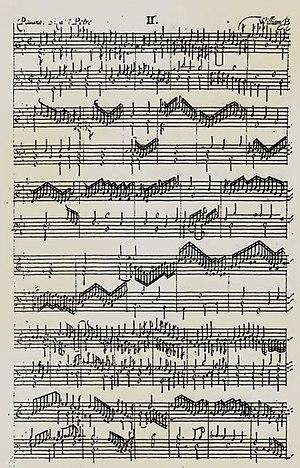
William Byrd
William Hole est un graveur britannique mort en 1624, dont la date de naissance est incertaine.
Parthenia est le nom d'un recueil constitué de 21 pièces destinées au virginal de William Byrd, John Bull et Orlando Gibbons. Il s'agit du premier recueil de musique anglaise pour clavier imprimé par gravure sur cuivre, vers 1613, date du mariage de sa dédicataire au début de l'année.
My Ladye Nevells Booke est une compilation manuscrite de pièces pour clavier du compositeur anglais William Byrd, et l'un des recueils les plus importants de la musique de la Renaissance anglaise, comprenant des pièces caractéristiques et célèbres comme Sellinger's Round et All in a Garden Green.